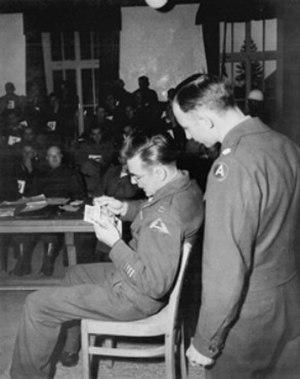
Le procès de Dachau est le premier procès de criminels de guerre conduit par l'armée des États-Unis dans la zone d'occupation américaine au tribunal militaire de Dachau. Le procès se déroula du 15 novembre au 13 décembre 1945 dans l'ancien camp de concentration de Dachau, transformé fin avril 1945 en camp d'internement.